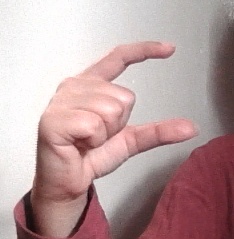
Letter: dal